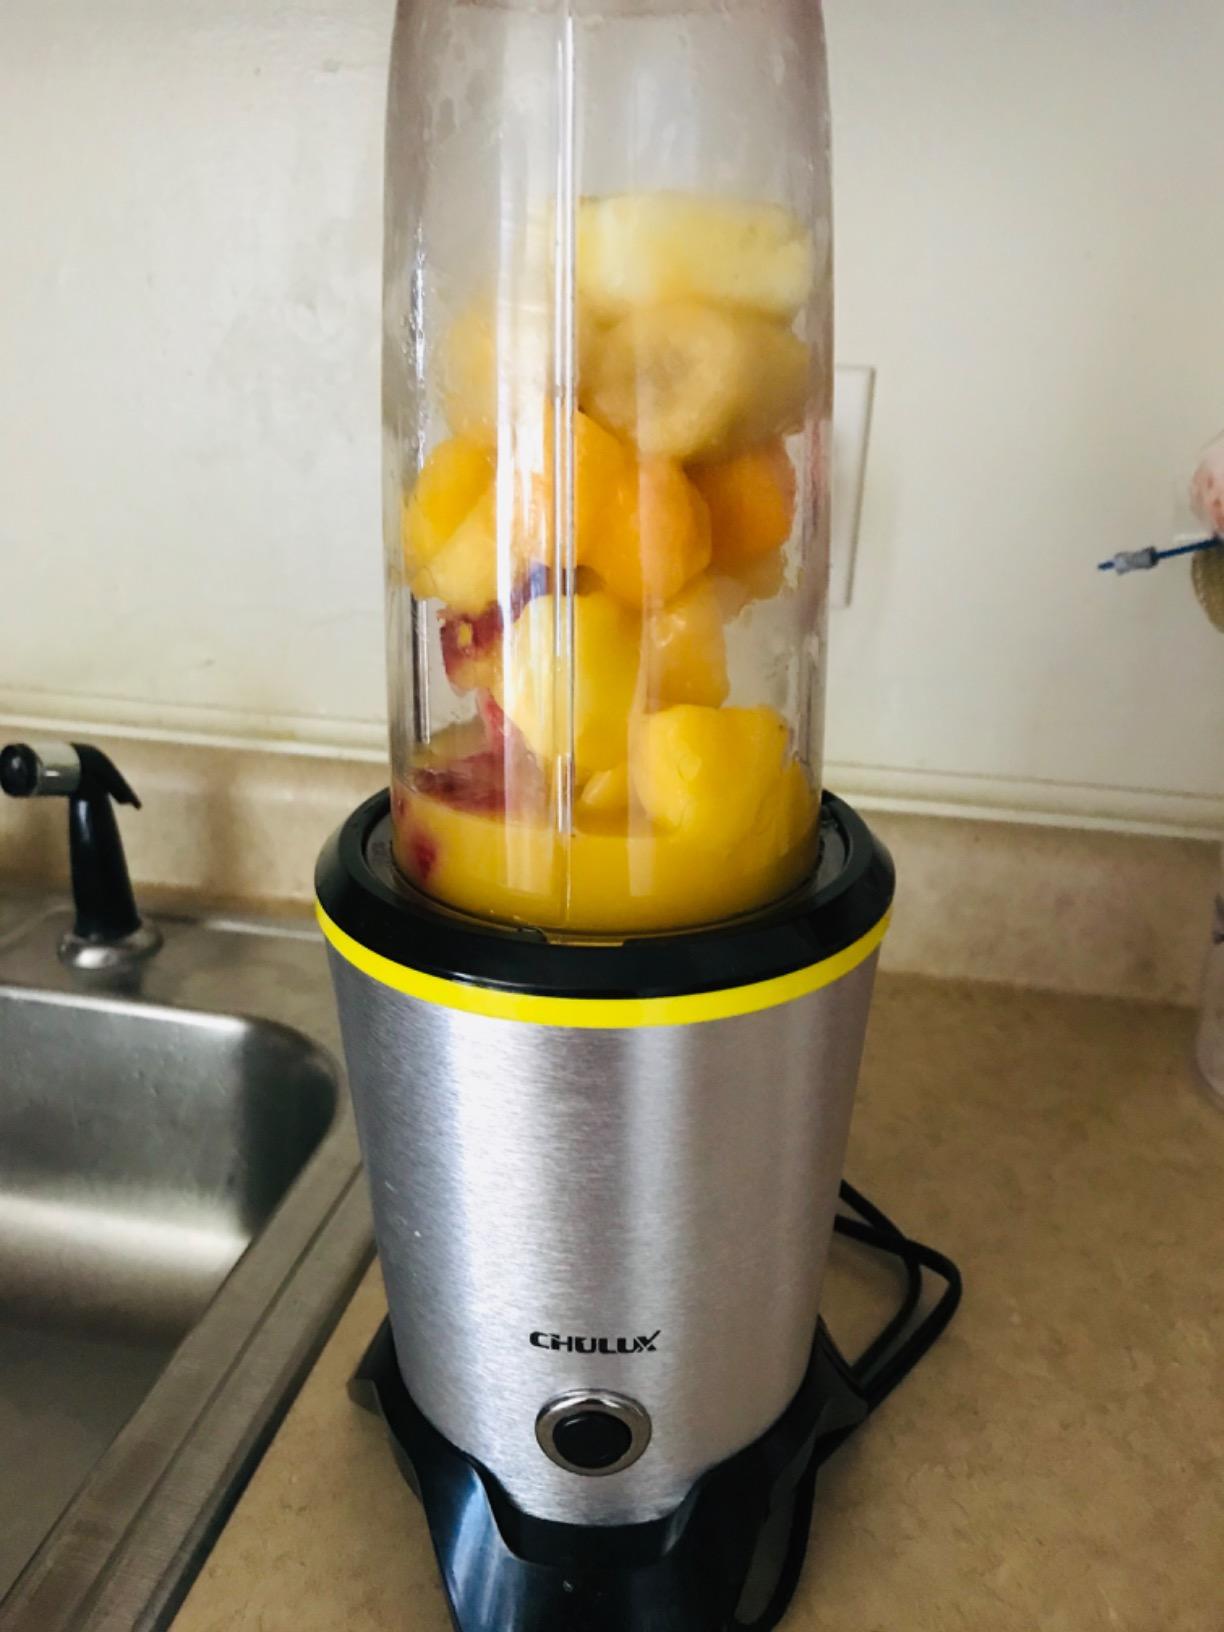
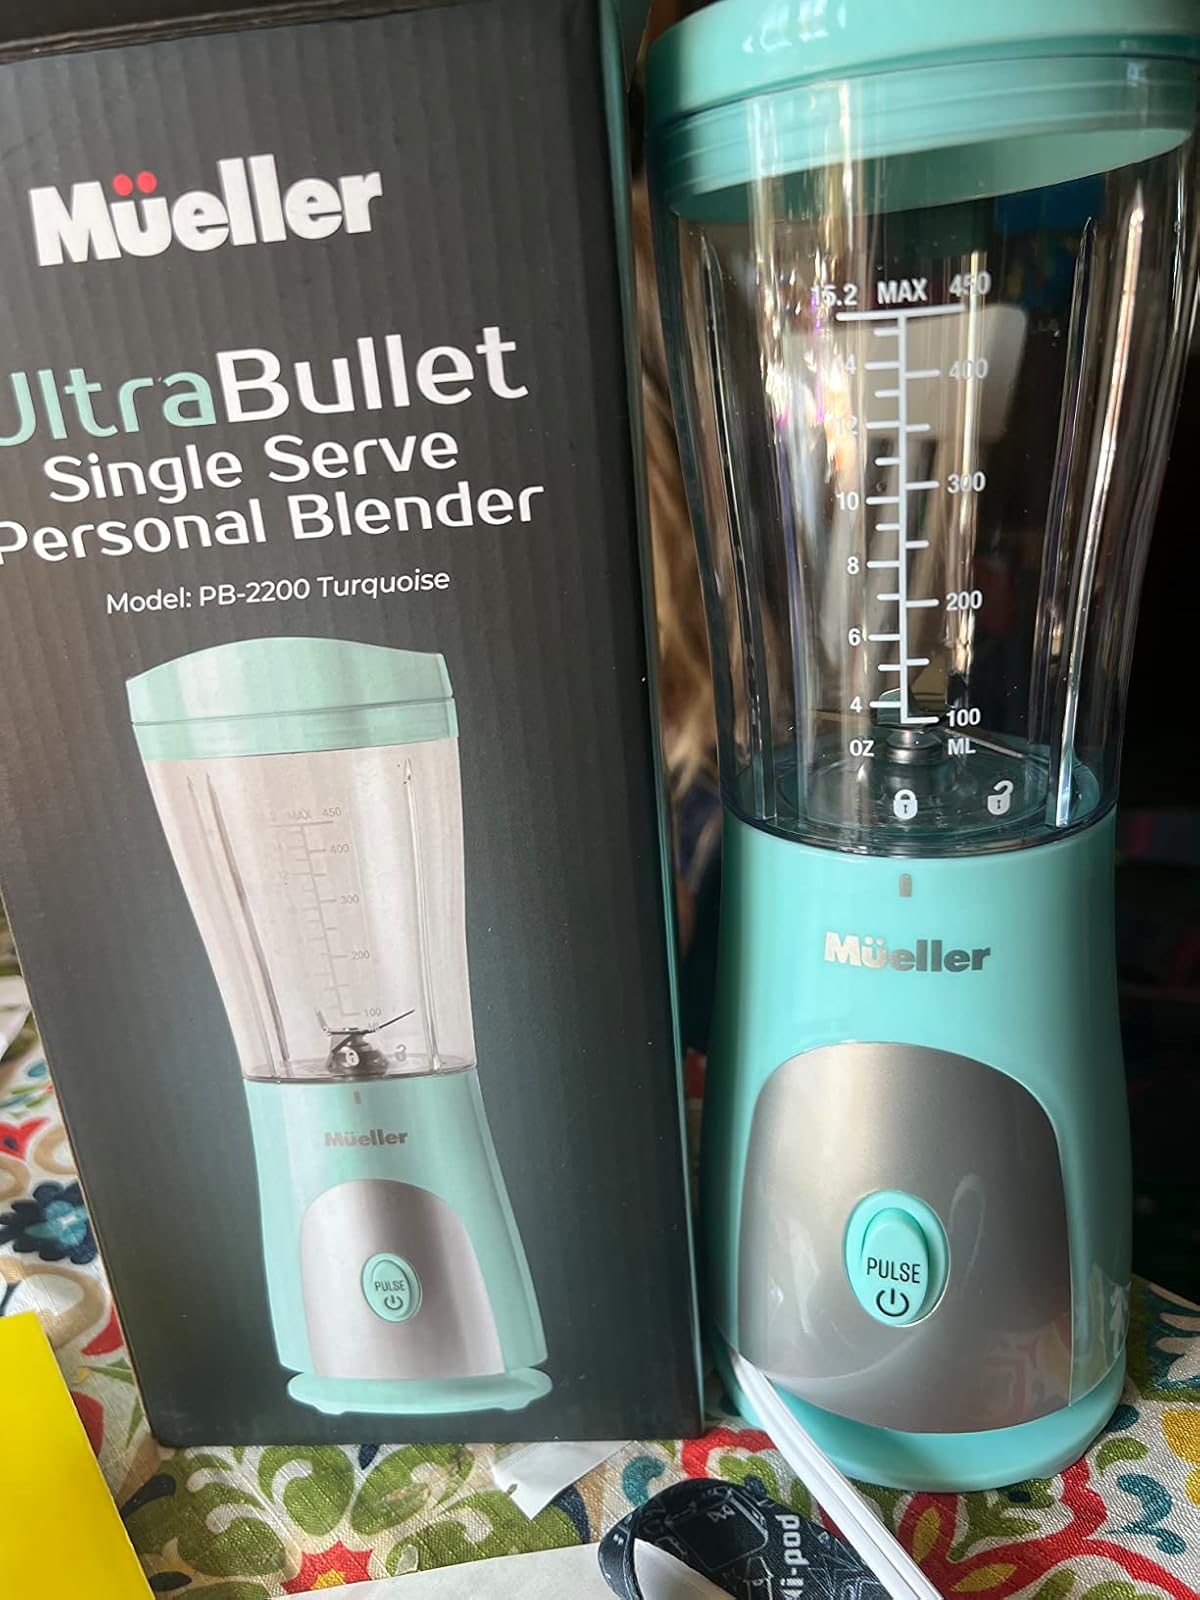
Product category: items_blender
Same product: no